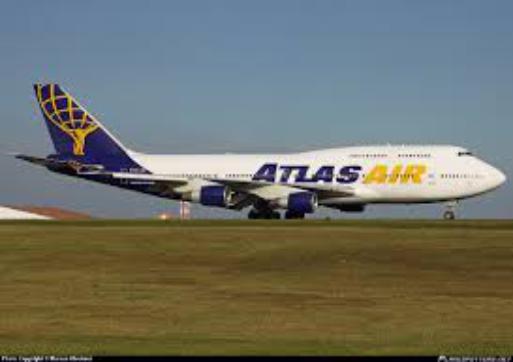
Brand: atlas air
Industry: Transportation